Hoolock gibbon

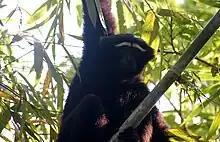
Western hoolock gibbon

The classification of this gibbon has changed several times in the past few years. Classically, all gibbons were classified in the genus "Hylobates", with the exception of the siamang. After some studies, the genus was divided into three subgenera (including the siamangs "Symphalangus"), and then into four (recognizing "Bunopithecus" as the hoolock subgenus distinct from other gibbon subgenera). These four subgenera were elevated to full genus status. However, the type species for "Bunopithecus" is "Bunopithecus sericus", an extinct gibbon or gibbon-like ape from Sichuan, China. Very recent investigations have shown that the hoolock gibbons are not closely related to "B. sericus", so they have been placed in their own genus, "Hoolock". In the process, the two subspecies of hoolock gibbons have been raised to species level. A new subspecies of the western hoolock gibbon has been described recently from northeastern India, which has been named the Mishmi Hills hoolock gibbon, "H. hoolock mishmiensis". A further new species, "H. tianxing", with an estimated population of about 200, was discovered in southwest China in 2017.